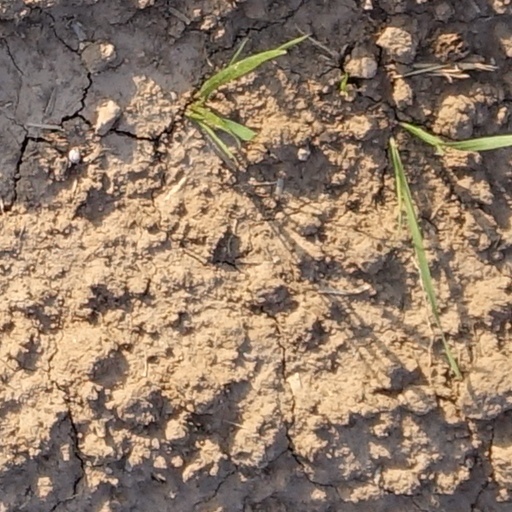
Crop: wheat